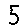
Label: 5